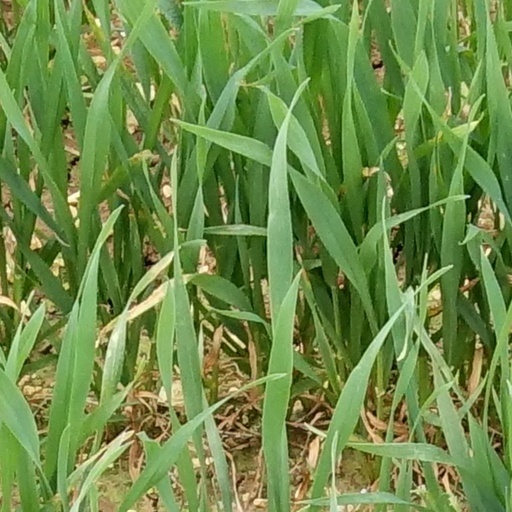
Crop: wheat